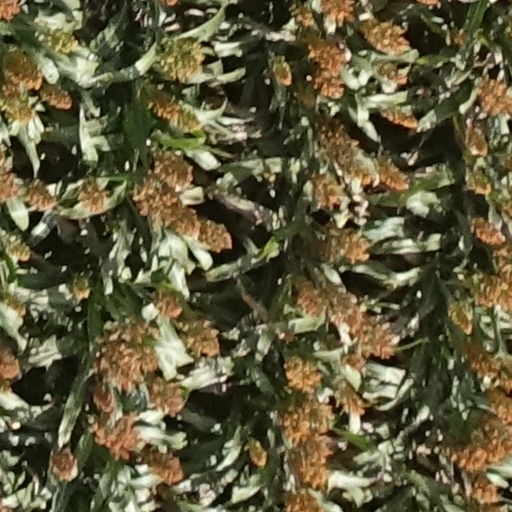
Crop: sorghum